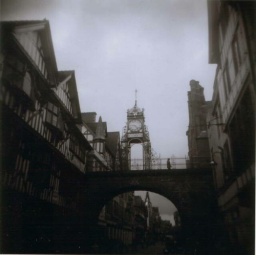
big clock on bridge in Chester, England